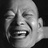
Emotion: happy